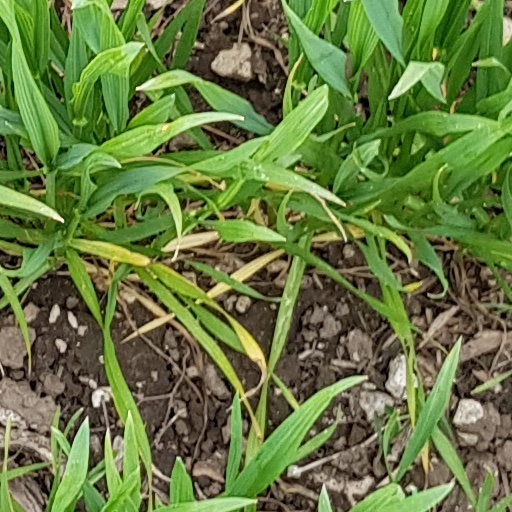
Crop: wheat